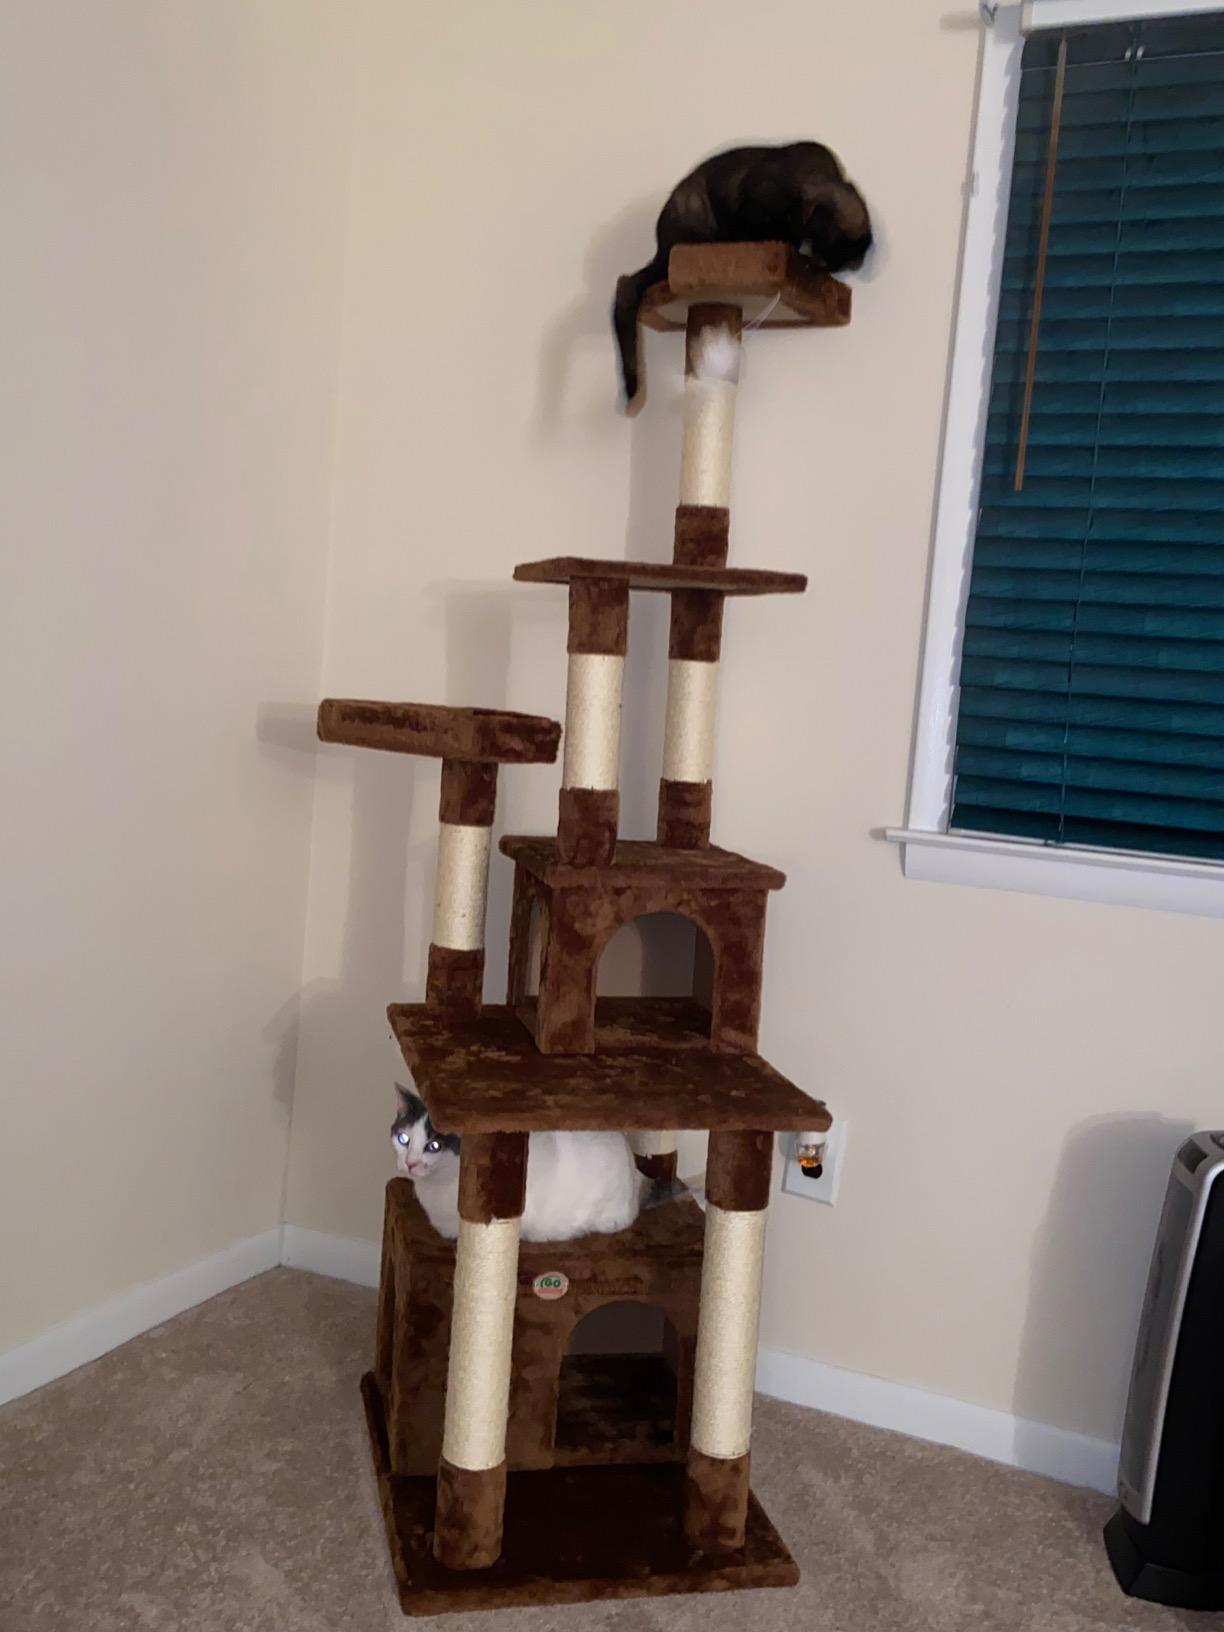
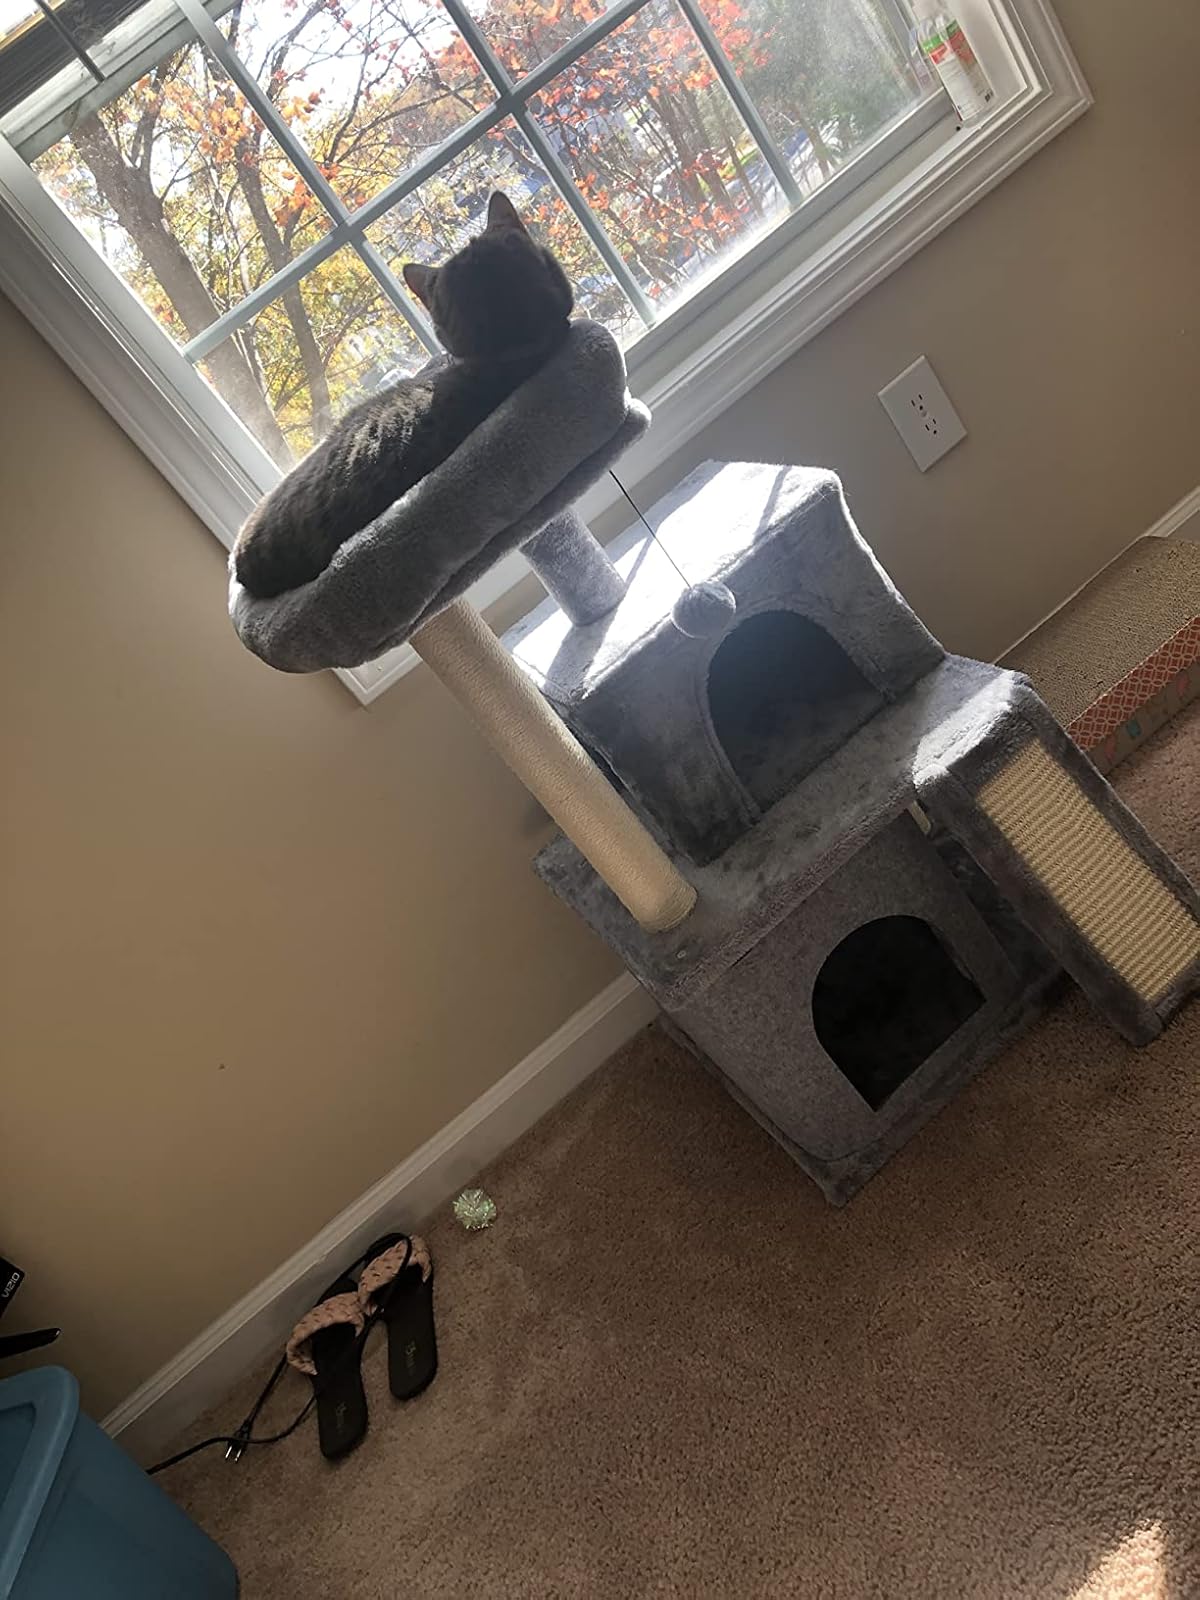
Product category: items_cat tree
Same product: no